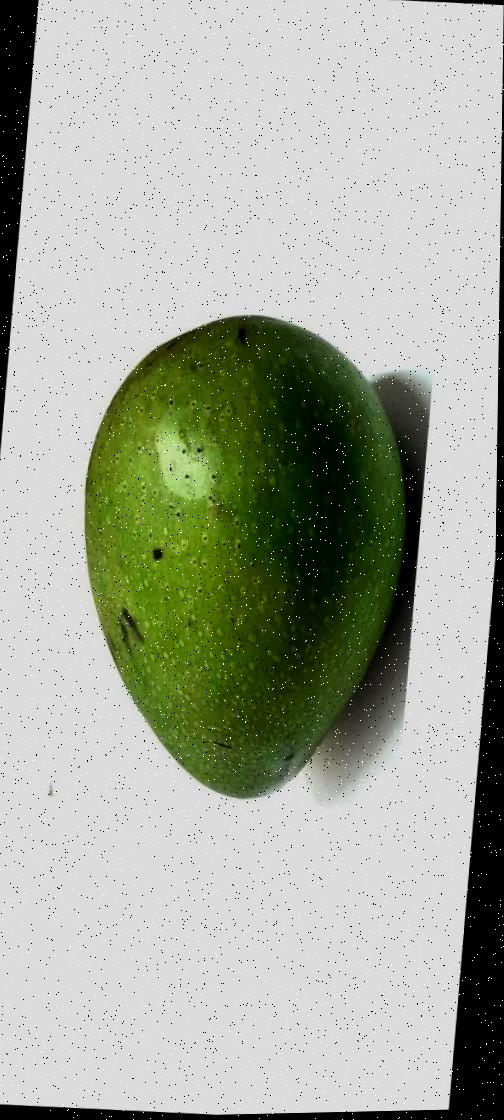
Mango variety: Ashshina Zhinuk